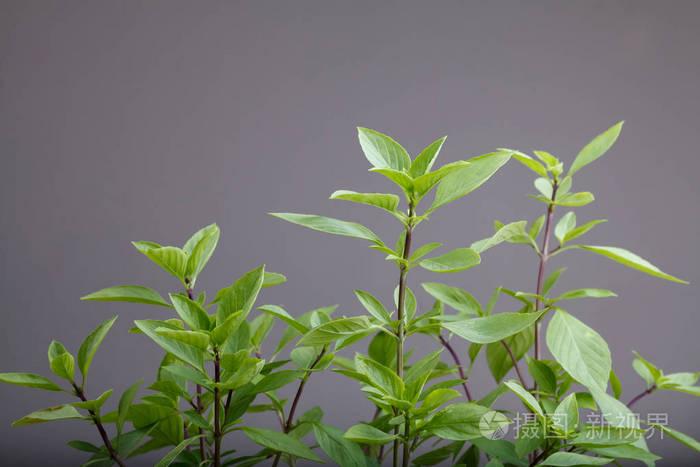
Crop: unknown
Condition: basil